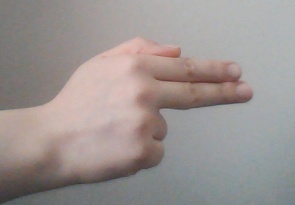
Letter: ghain